Oberyn Martell

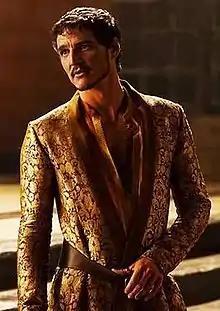
Pedro Pascal as Oberyn Martell

Oberyn Nymeros Martell, nicknamed the Red Viper, is a fictional character in the "A Song of Ice and Fire" series of epic fantasy novels by American author George R. R. Martin and its television adaptation, "Game of Thrones", where he is portrayed by Chilean and American actor Pedro Pascal.